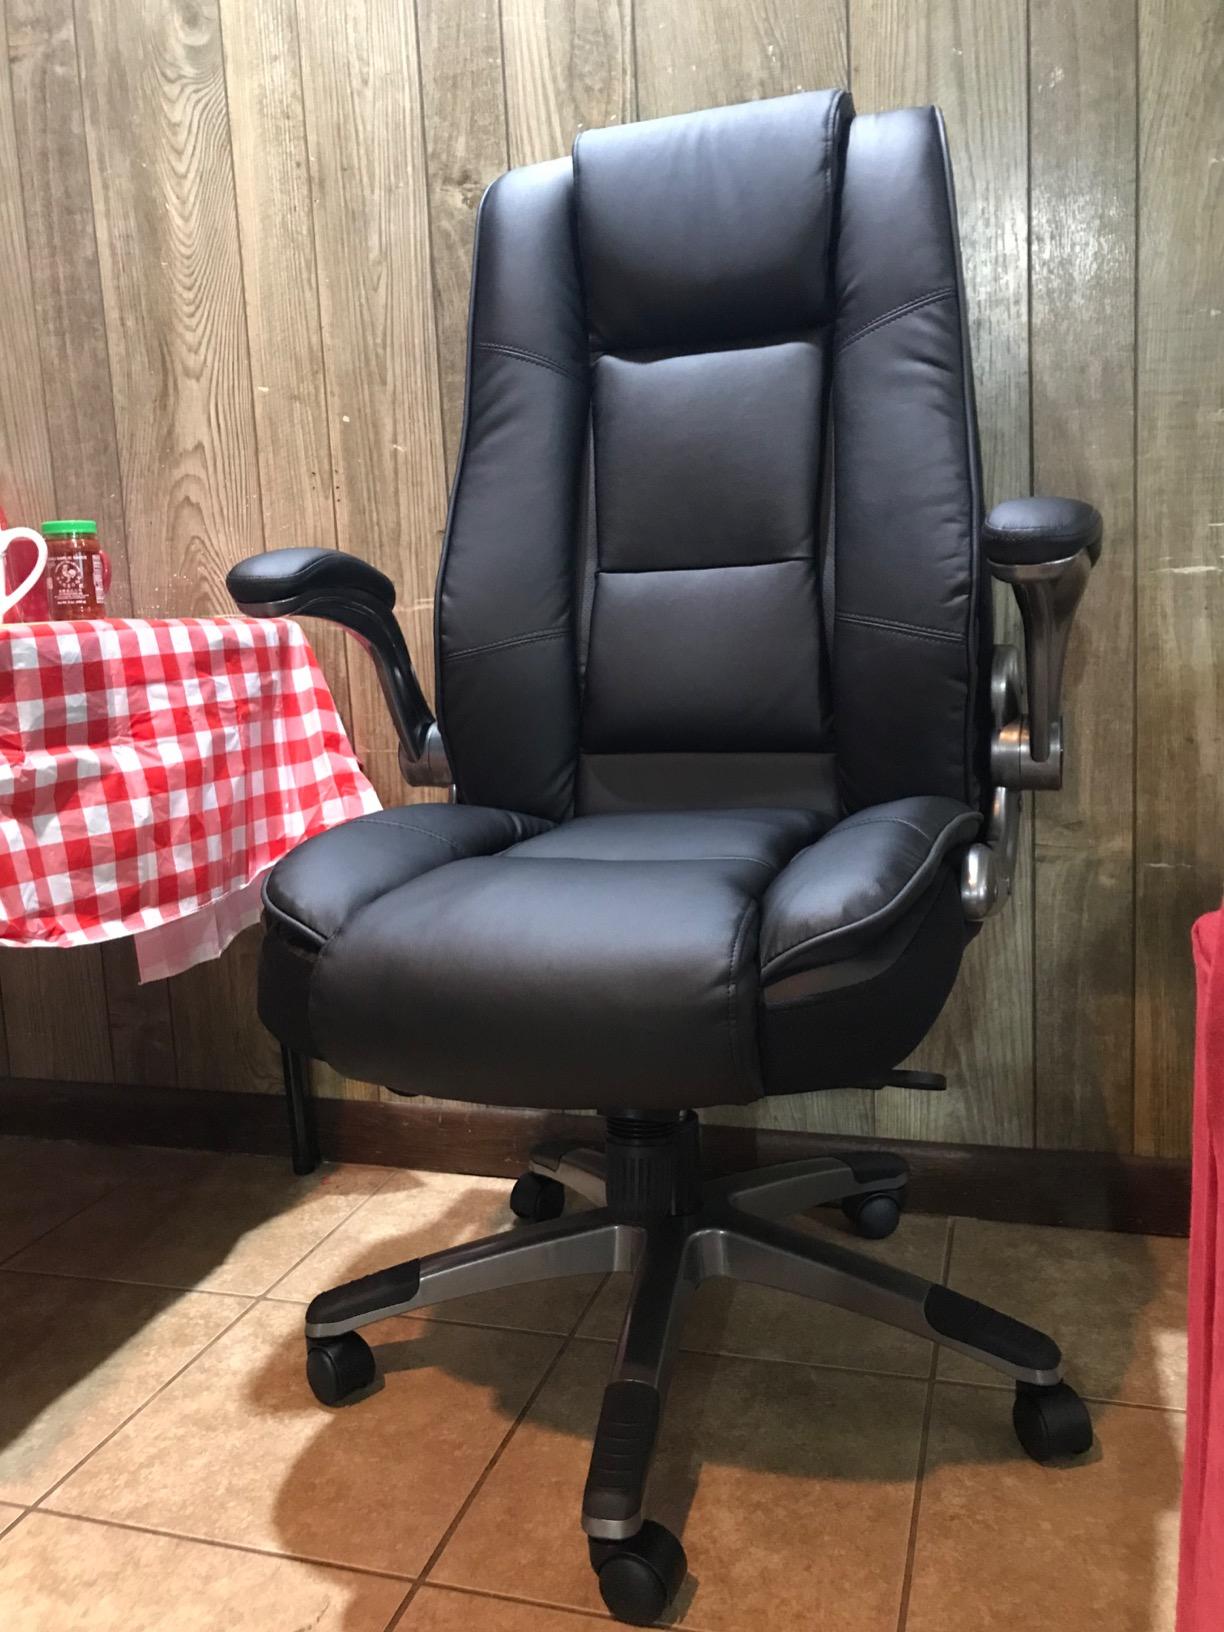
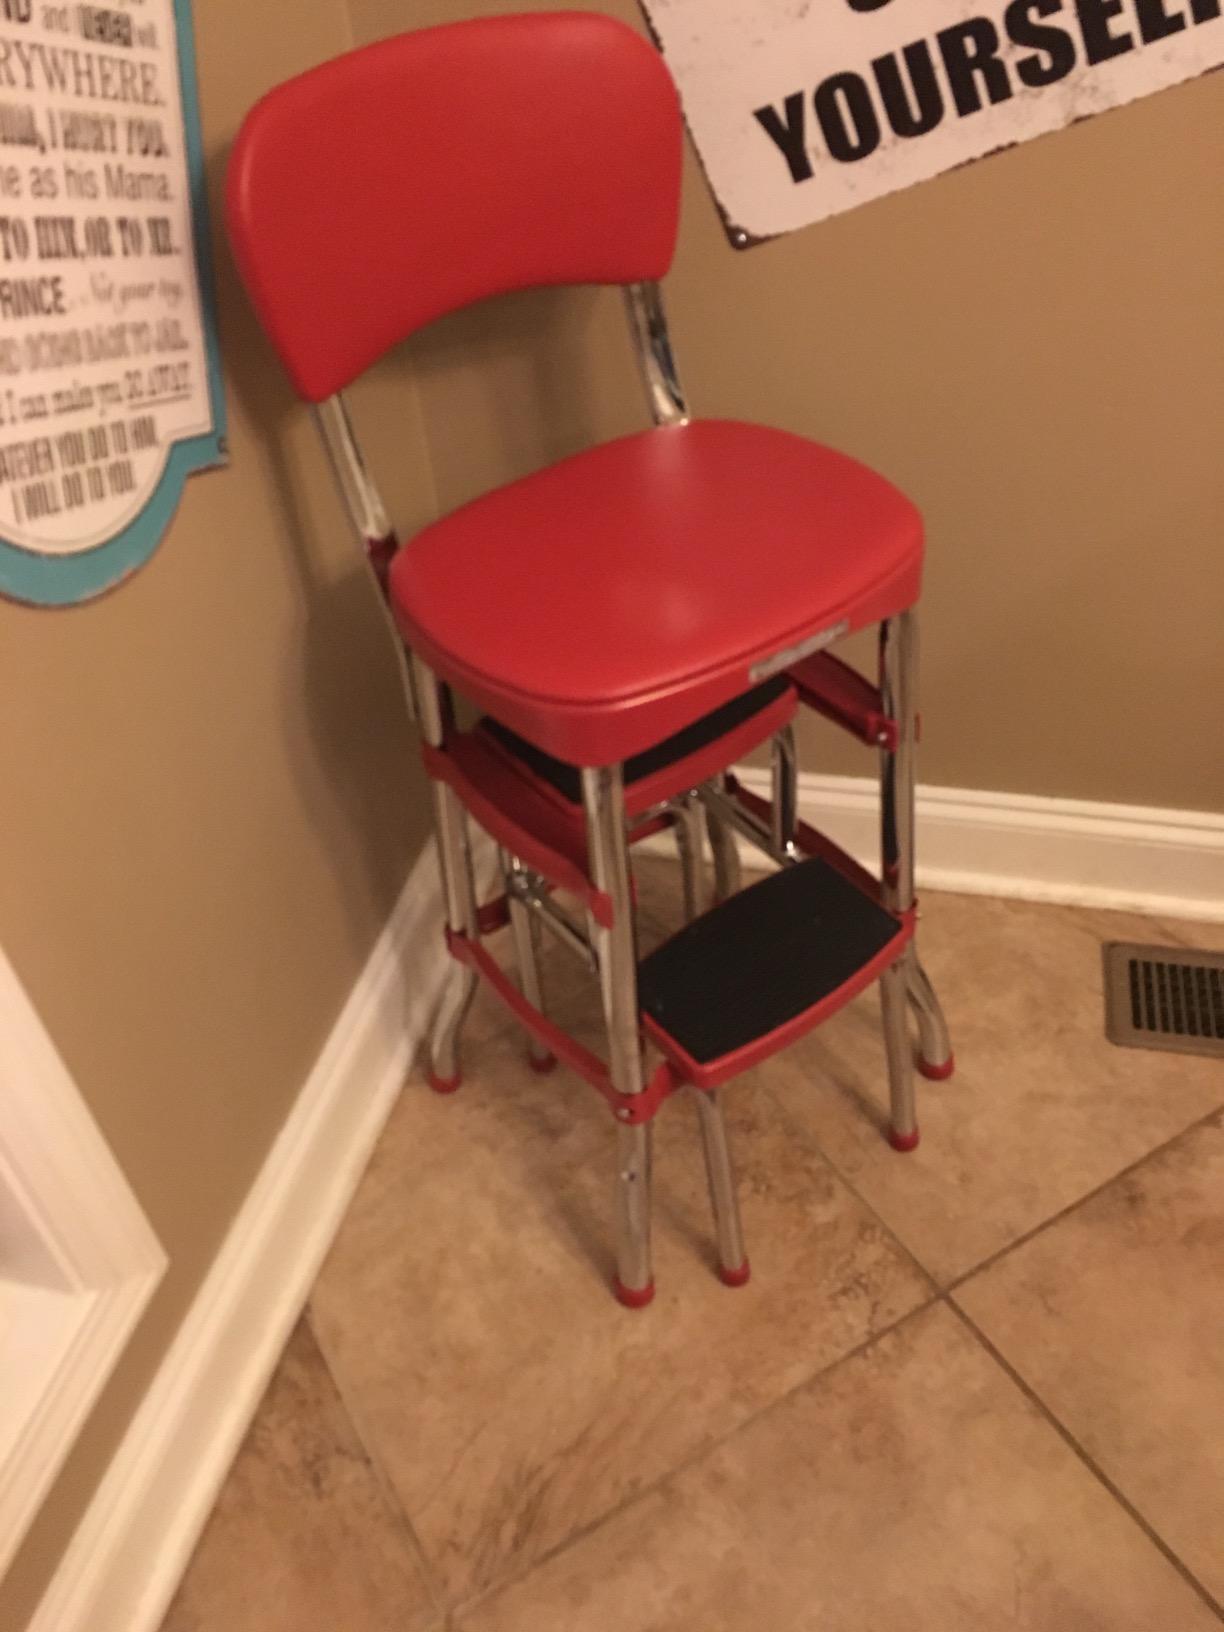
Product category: items_chair
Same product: no